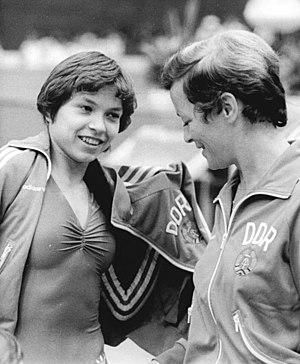
Maxi Gnauck est une gymnaste artistique est-allemande médaillée aux Jeux olympiques d'été de 1980 à Moscou et plusieurs fois championne du monde et d'Europe. En 2000, elle a été la première gymnaste allemande reçue à l'International Gymnastics Hall of Fame